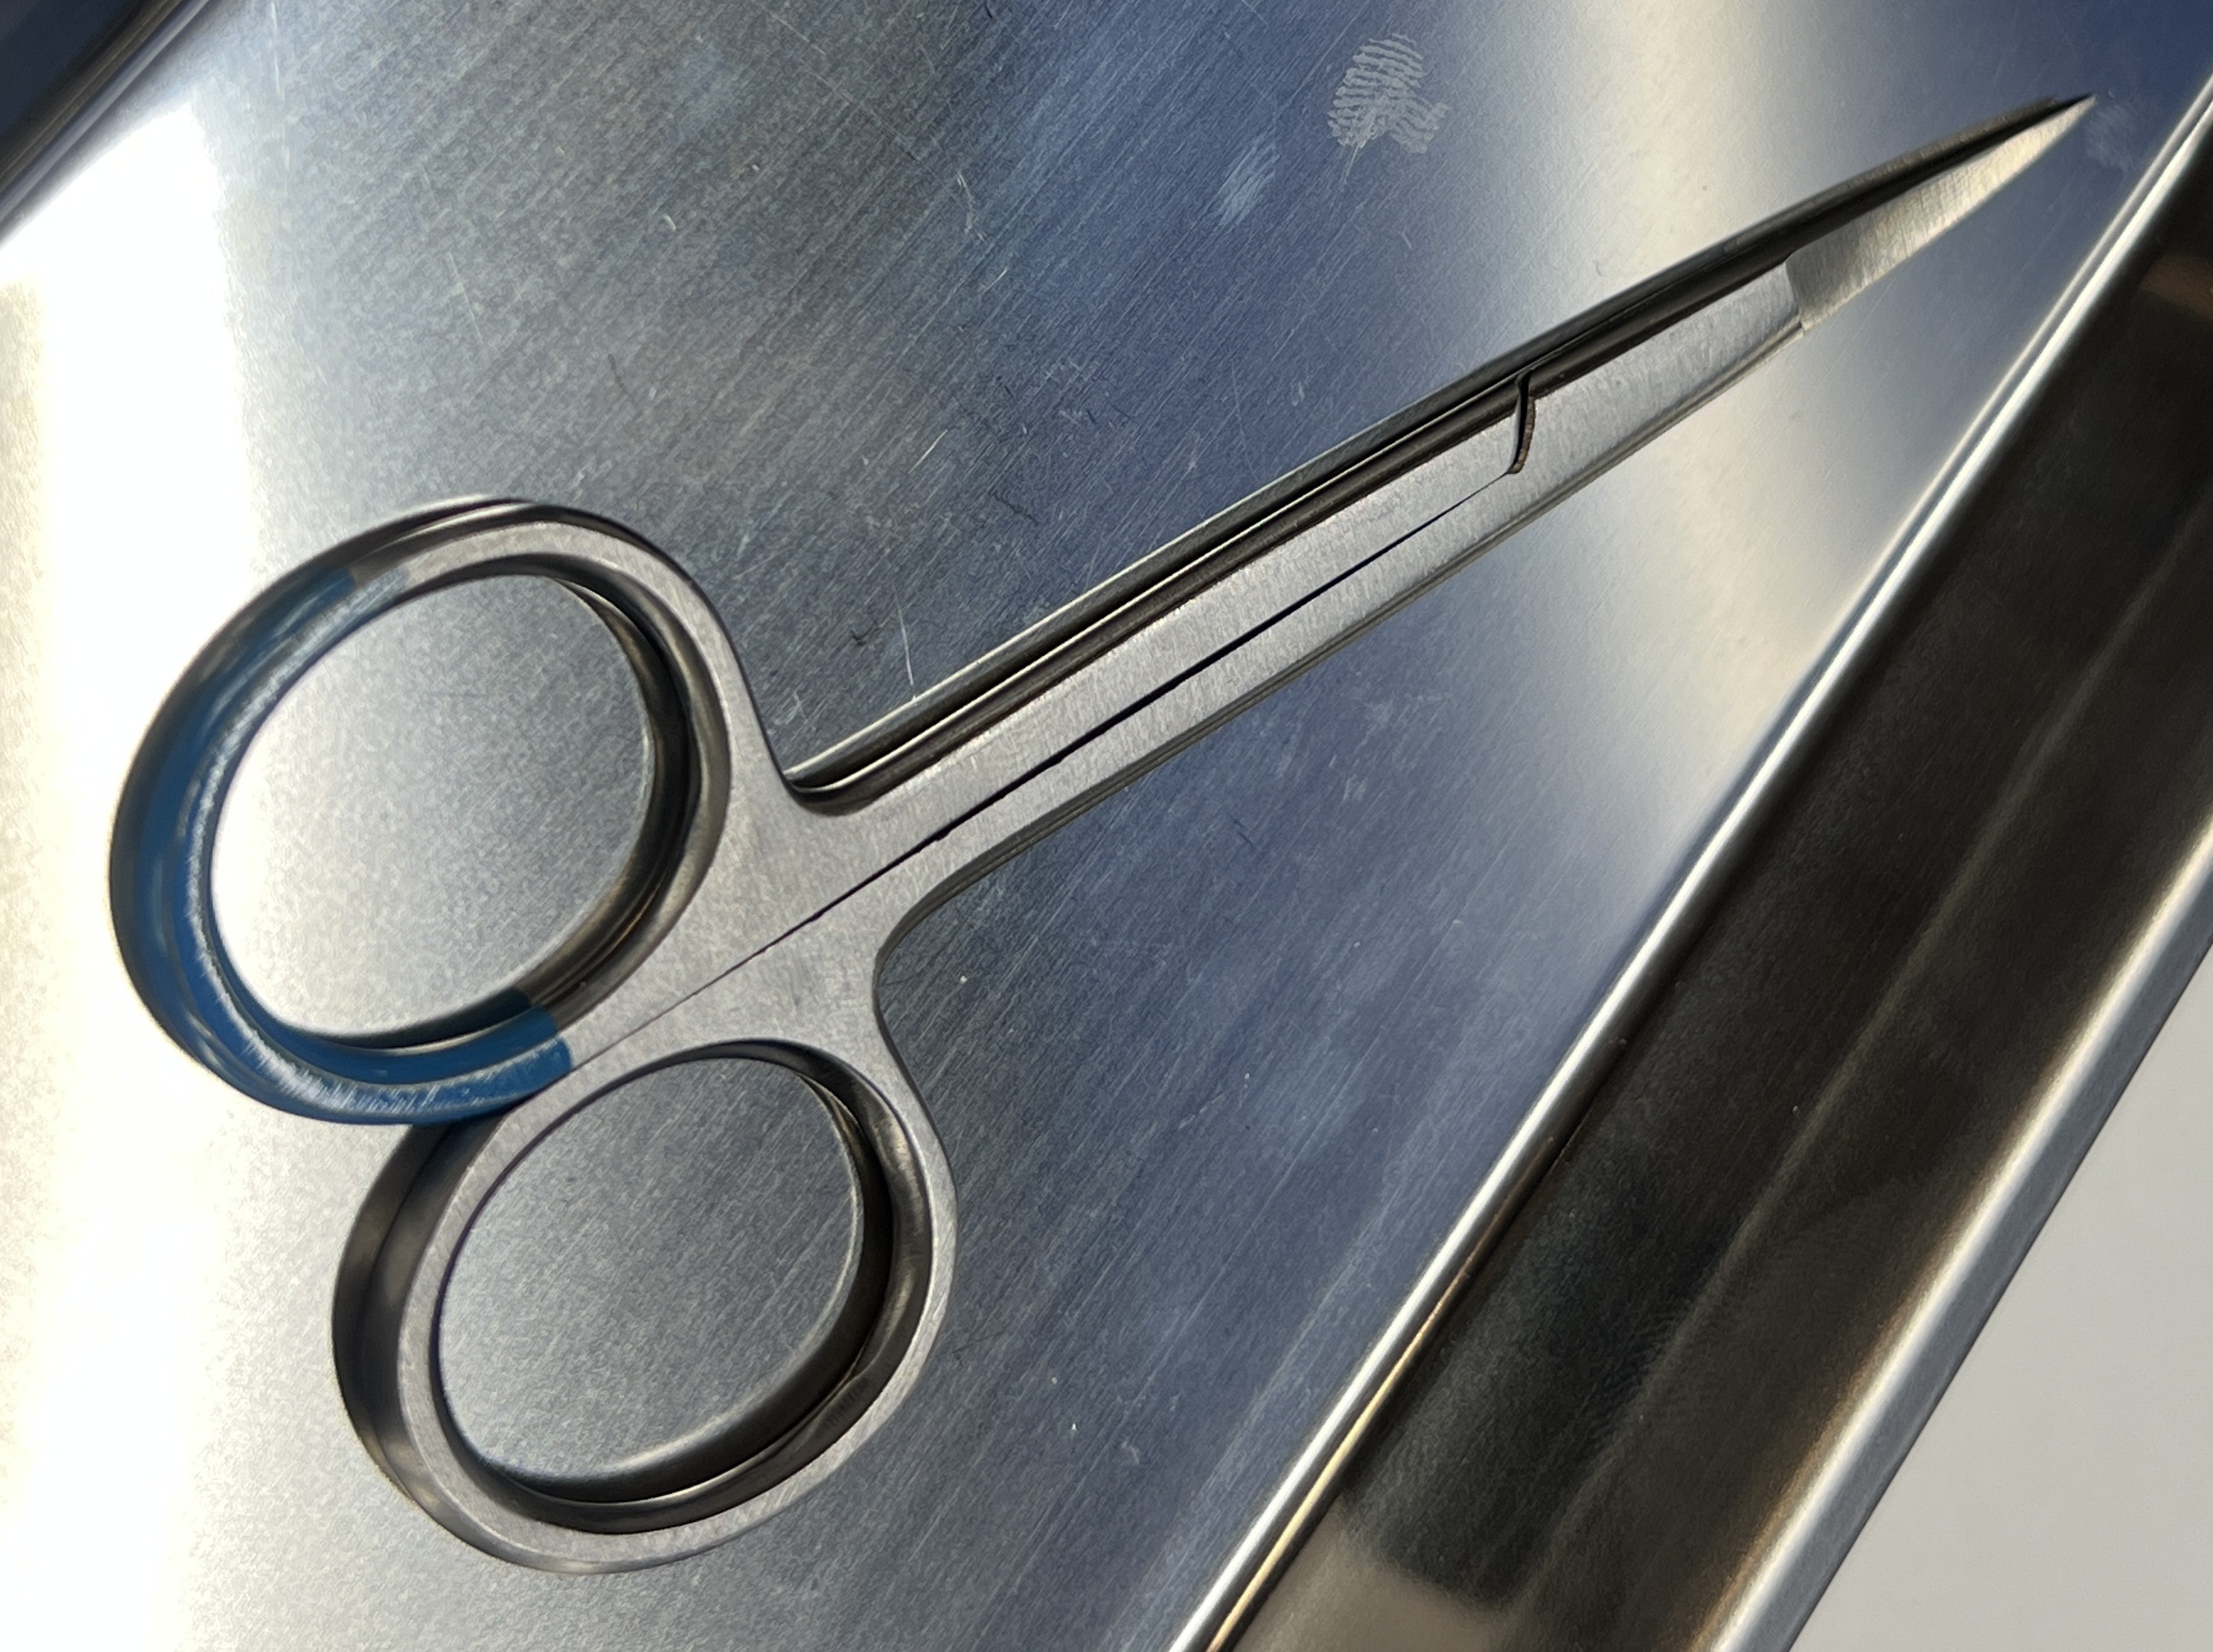
Hinged instrument state: closed